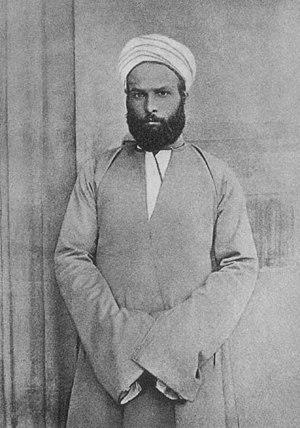
Mohamed Abduh est un journaliste et théologien égyptien, fondateur avec Jamal al-Din al-Afghani du mouvement moderniste islamique. Nommé Grand Mufti d'Egypte en 1899, ile est considéré comme le père du mouvement réformiste égyptien.